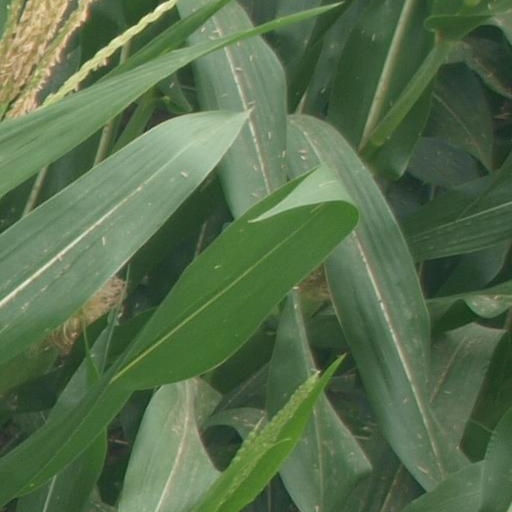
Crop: maize; corn